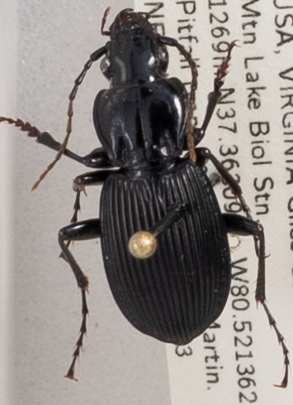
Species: Pterostichus lachrymosus
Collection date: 2018-07-03
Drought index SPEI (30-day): -0.916
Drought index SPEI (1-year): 0.42
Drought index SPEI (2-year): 0.406